Two Smart People

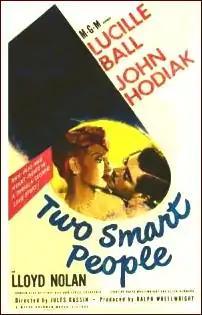
Theatrical release poster

Two Smart People is a 1946 American film noir crime drama film directed by Jules Dassin and starring Lucille Ball, John Hodiak, Lloyd Nolan and Hugo Haas. It was produced by Metro-Goldwyn-Mayer. It was one of a number of noirs starring Hodiak.